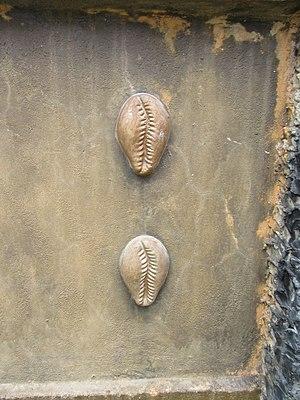
le cauris pour le fa This photo has been taken in the country: Benin
Ifá est un système de divination pratiqué par les Yoruba, le mot désigne aussi le personnage personnifiant la sagesse dans ce système de croyances.